Martha Wayne

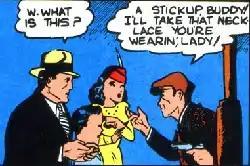
The Wayne family encounters Joe Chill, in "Detective Comics" #33 (November 1939)

When Bruce Wayne was eight years old, his parents took him to a screening of a Zorro movie at a cinema in Gotham's Park Row. Returning to the car through an alley, they were confronted by a lone gunman, who attempted to steal Martha Wayne's pearl necklace, an anniversary gift from Thomas. In the ensuing struggle, the thief shot both the Waynes dead (Later versions of the story claimed that only Thomas was shot; Martha died instead from the "shock" of his murder due to her having a weak heart. This retcon was ultimately undone, with Martha again being gunned down with Thomas.). In the wake of this tragedy, Park Row was given the nickname "Crime Alley".